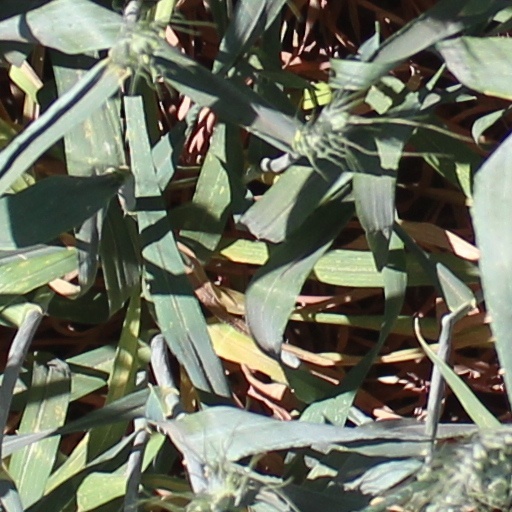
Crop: wheat